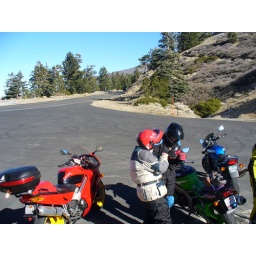
Just beyond that road in the distance is a gate. Beyond it the road is unplowed and solid white with snow.